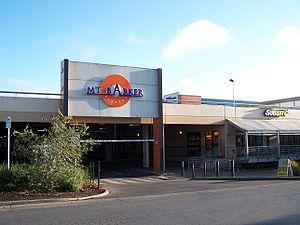
Mount Barker est une ville australienne de 10 258 habitants en 2006. Elle est à 33 km de Adélaïde en Australie-Méridionale.